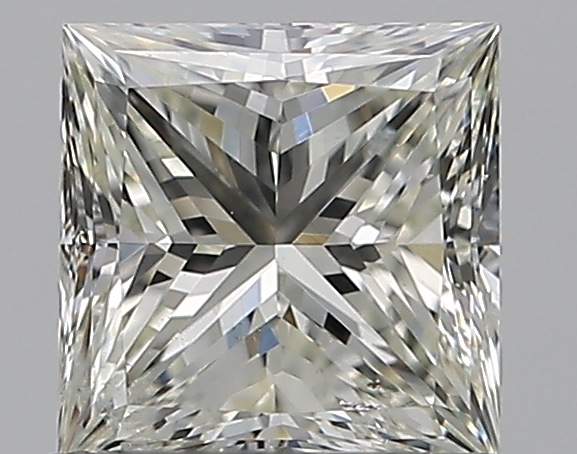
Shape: princess
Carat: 0.72
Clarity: SI1
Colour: K
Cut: EX
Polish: EX
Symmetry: VG
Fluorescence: N
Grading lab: GIA
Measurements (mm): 5.04 x 5.01 x 3.64